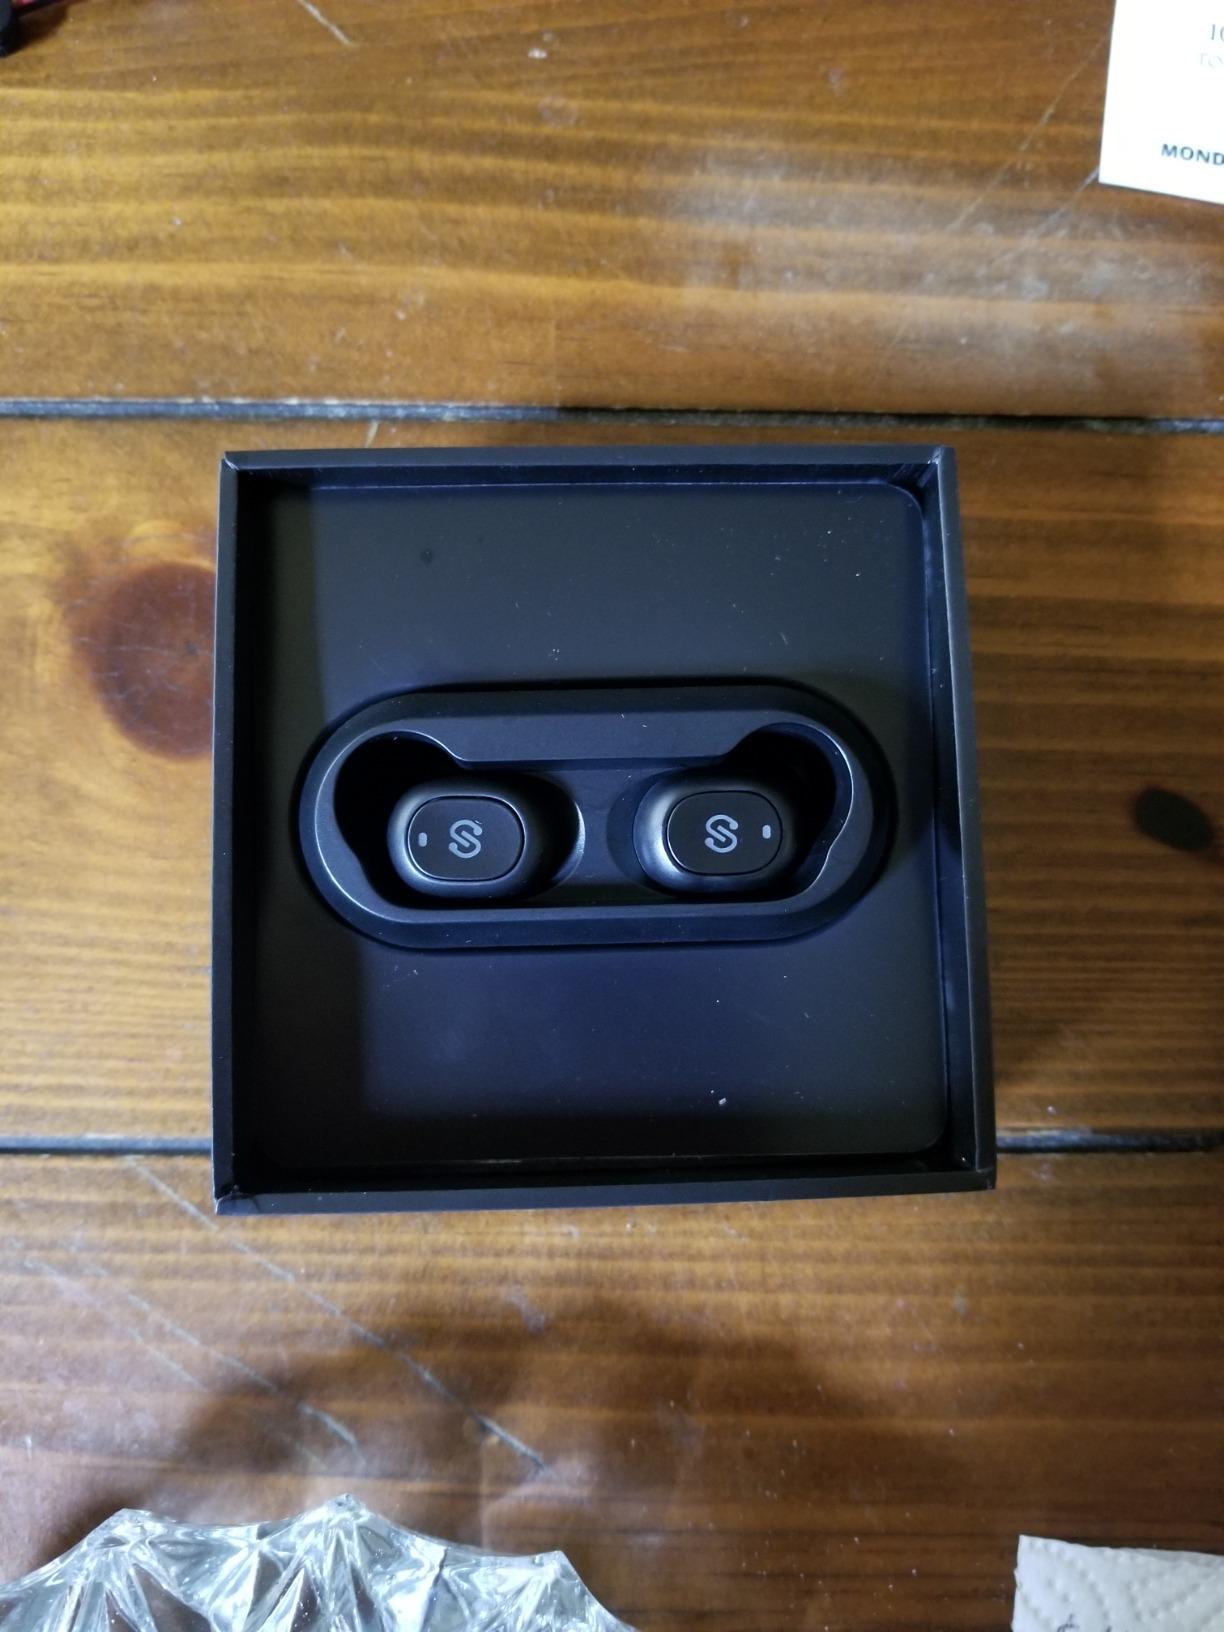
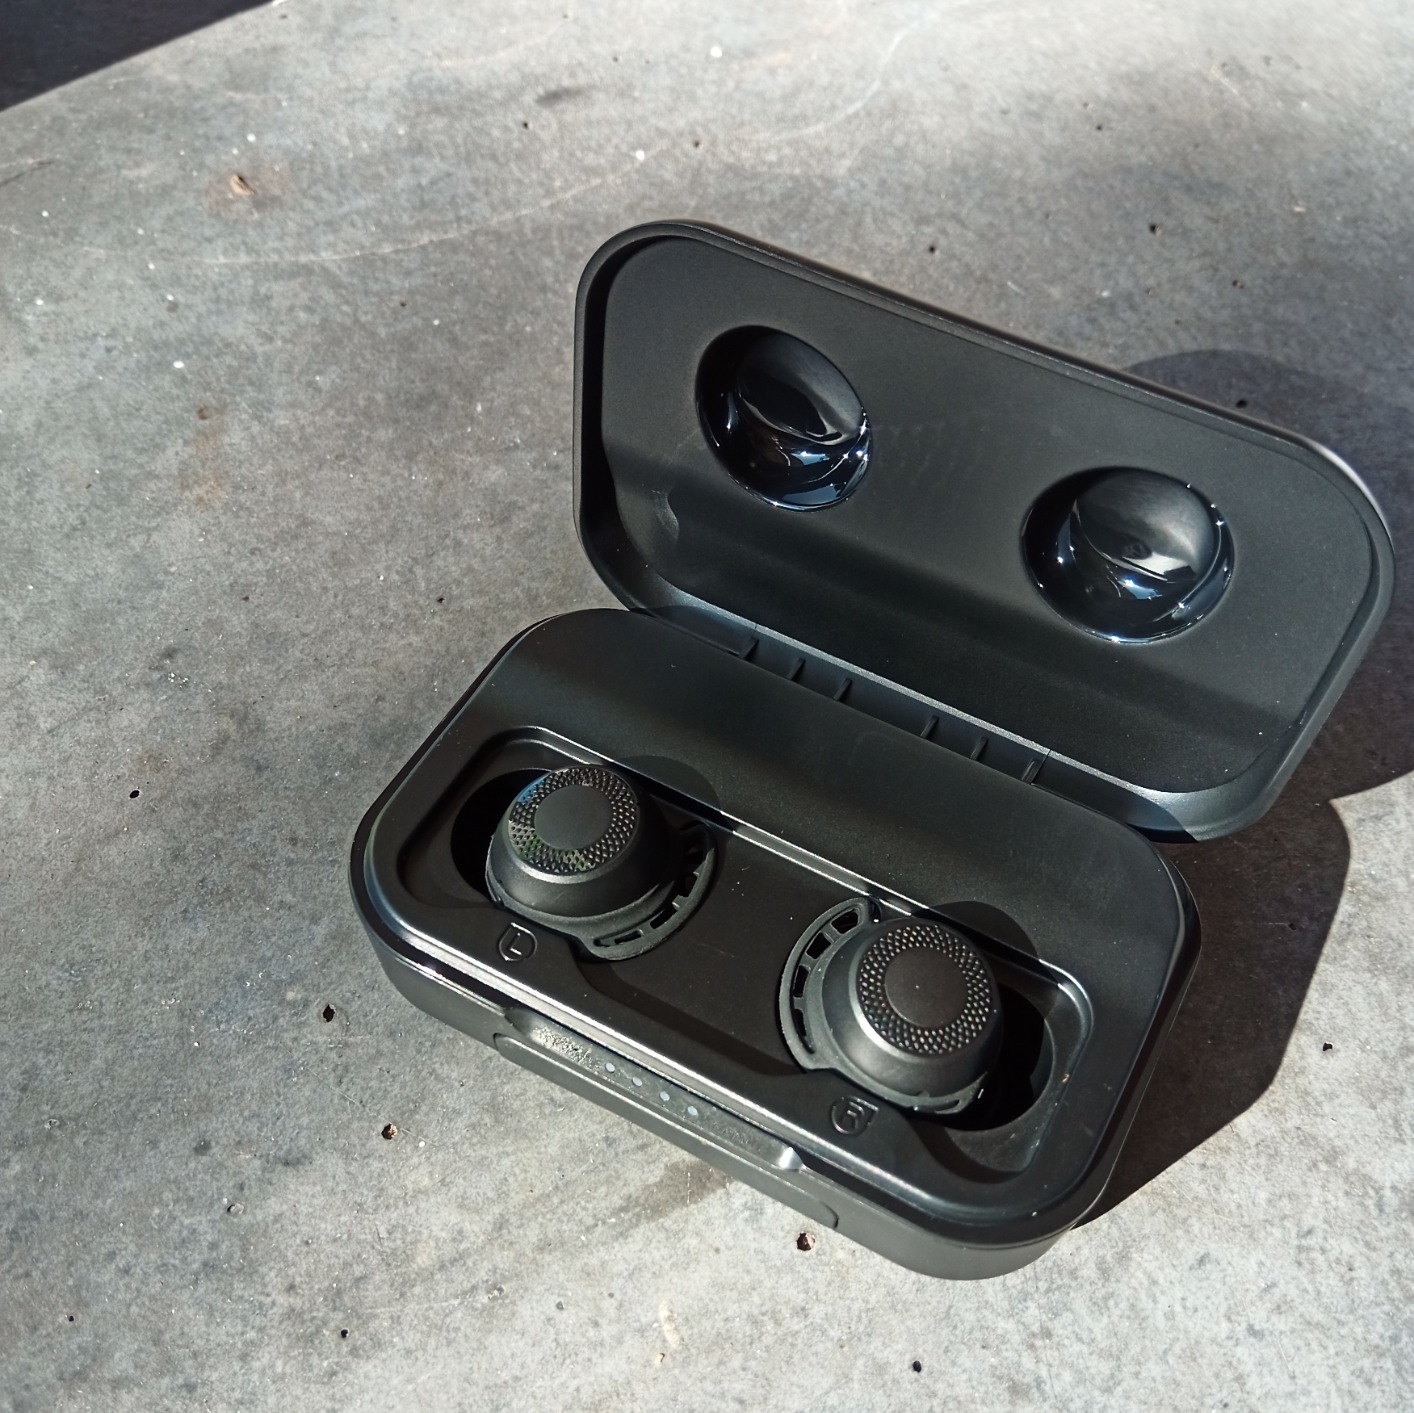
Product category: earbuds
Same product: no